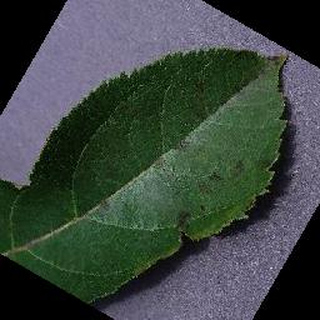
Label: apple_apple_scab